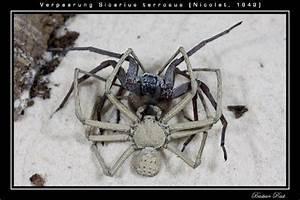
spider